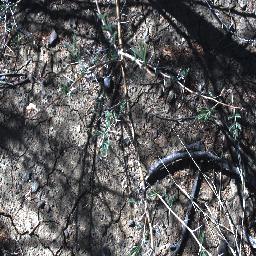
Label: prickly_acacia